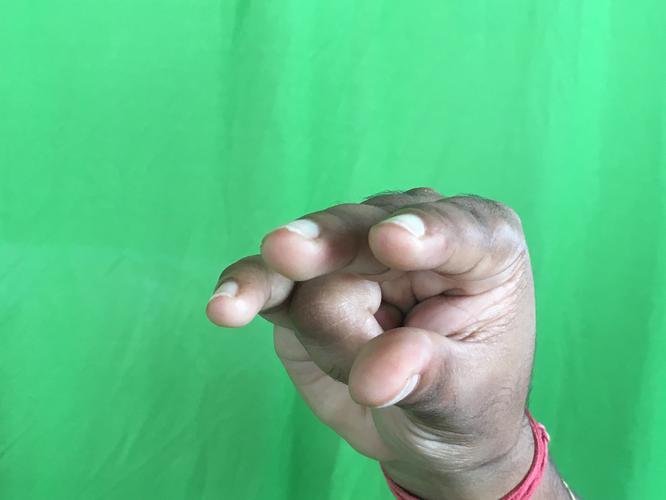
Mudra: Kangulam
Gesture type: single_hand